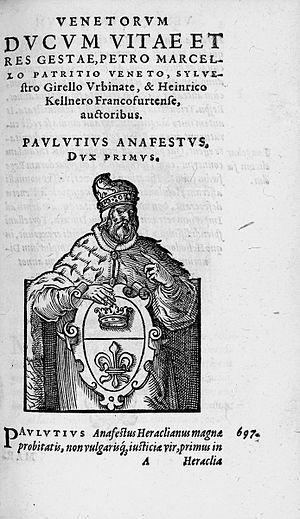
Paolo Lucio Anafesto ou Paoluccio Anafesto serait, selon la tradition, le premier doge de Venise, élu en 697. Avec l'affaiblissement du pouvoir byzantin, entre le VIIᵉ siècle et le VIIIᵉ siècle, l'autorité principale de la région passa à un magistrat local, nommé « doge ».